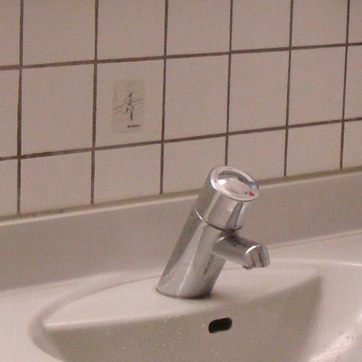
Material: tile